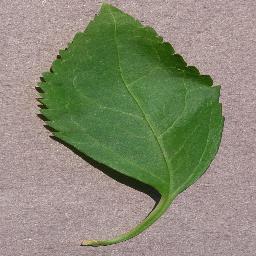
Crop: cherry
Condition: (including_sour)_healthy